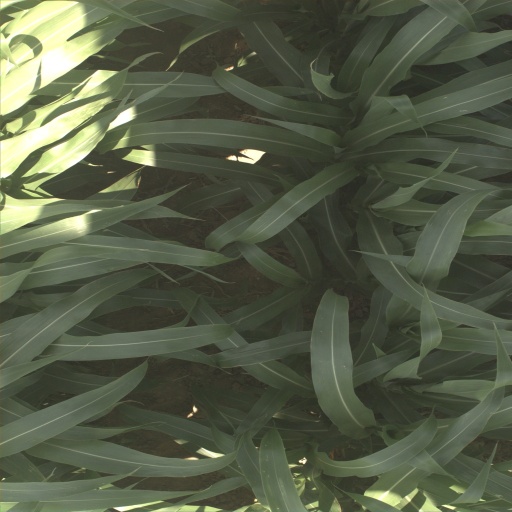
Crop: sorghum